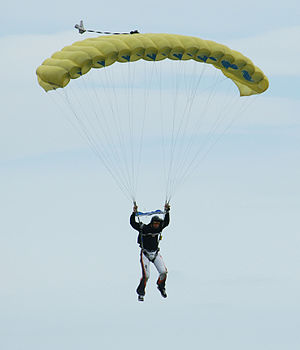
Faldskærm / Faldskærmens udvikling / Den firkantede faldskærm
En typisk firkantet, såkaldt ram-air, faldskærm.
En faldskærm er en anordning, der skal bremse en genstands eller et menneskes faldhastighed ved udkast eller udspring fra et luftfartøj. Faldskærme har almindeligvis været fremstillet af silke, bomuld eller nylon, der ofte blev belagt med silikone af hensyn til stabilitet og holdbarhed.